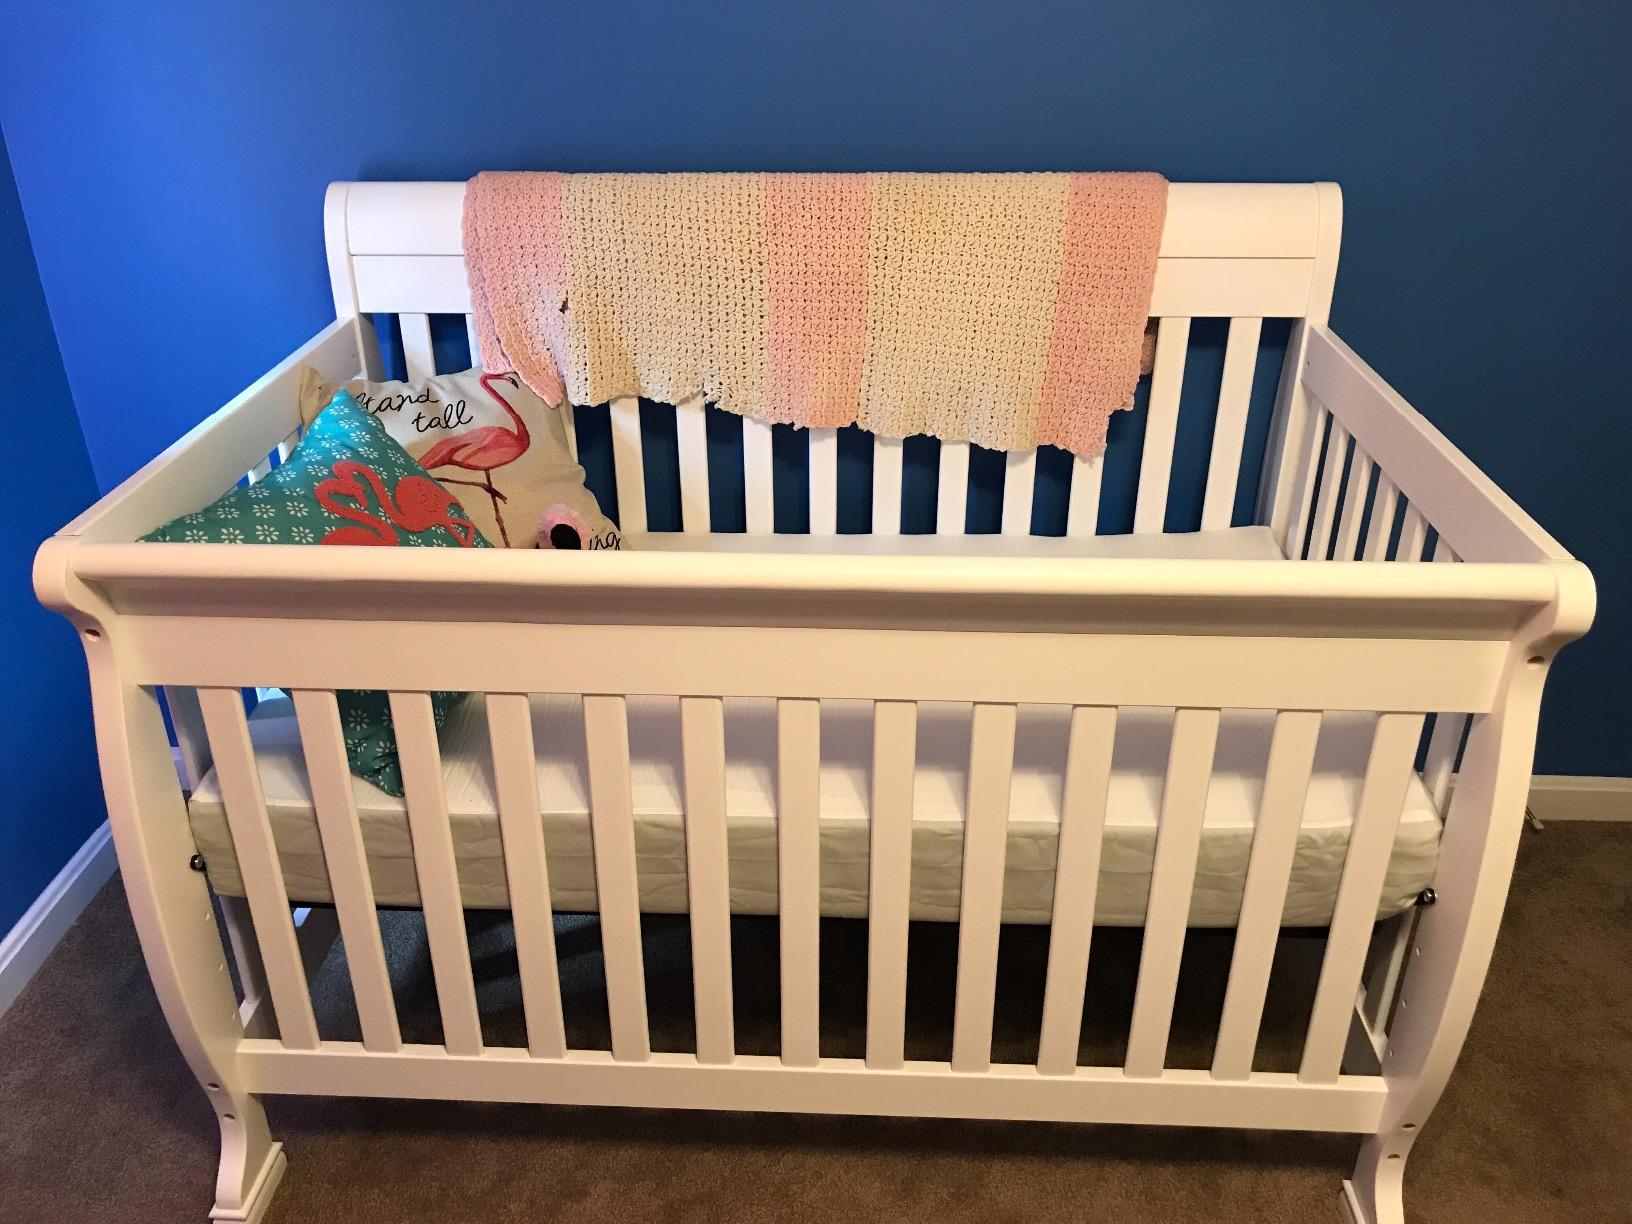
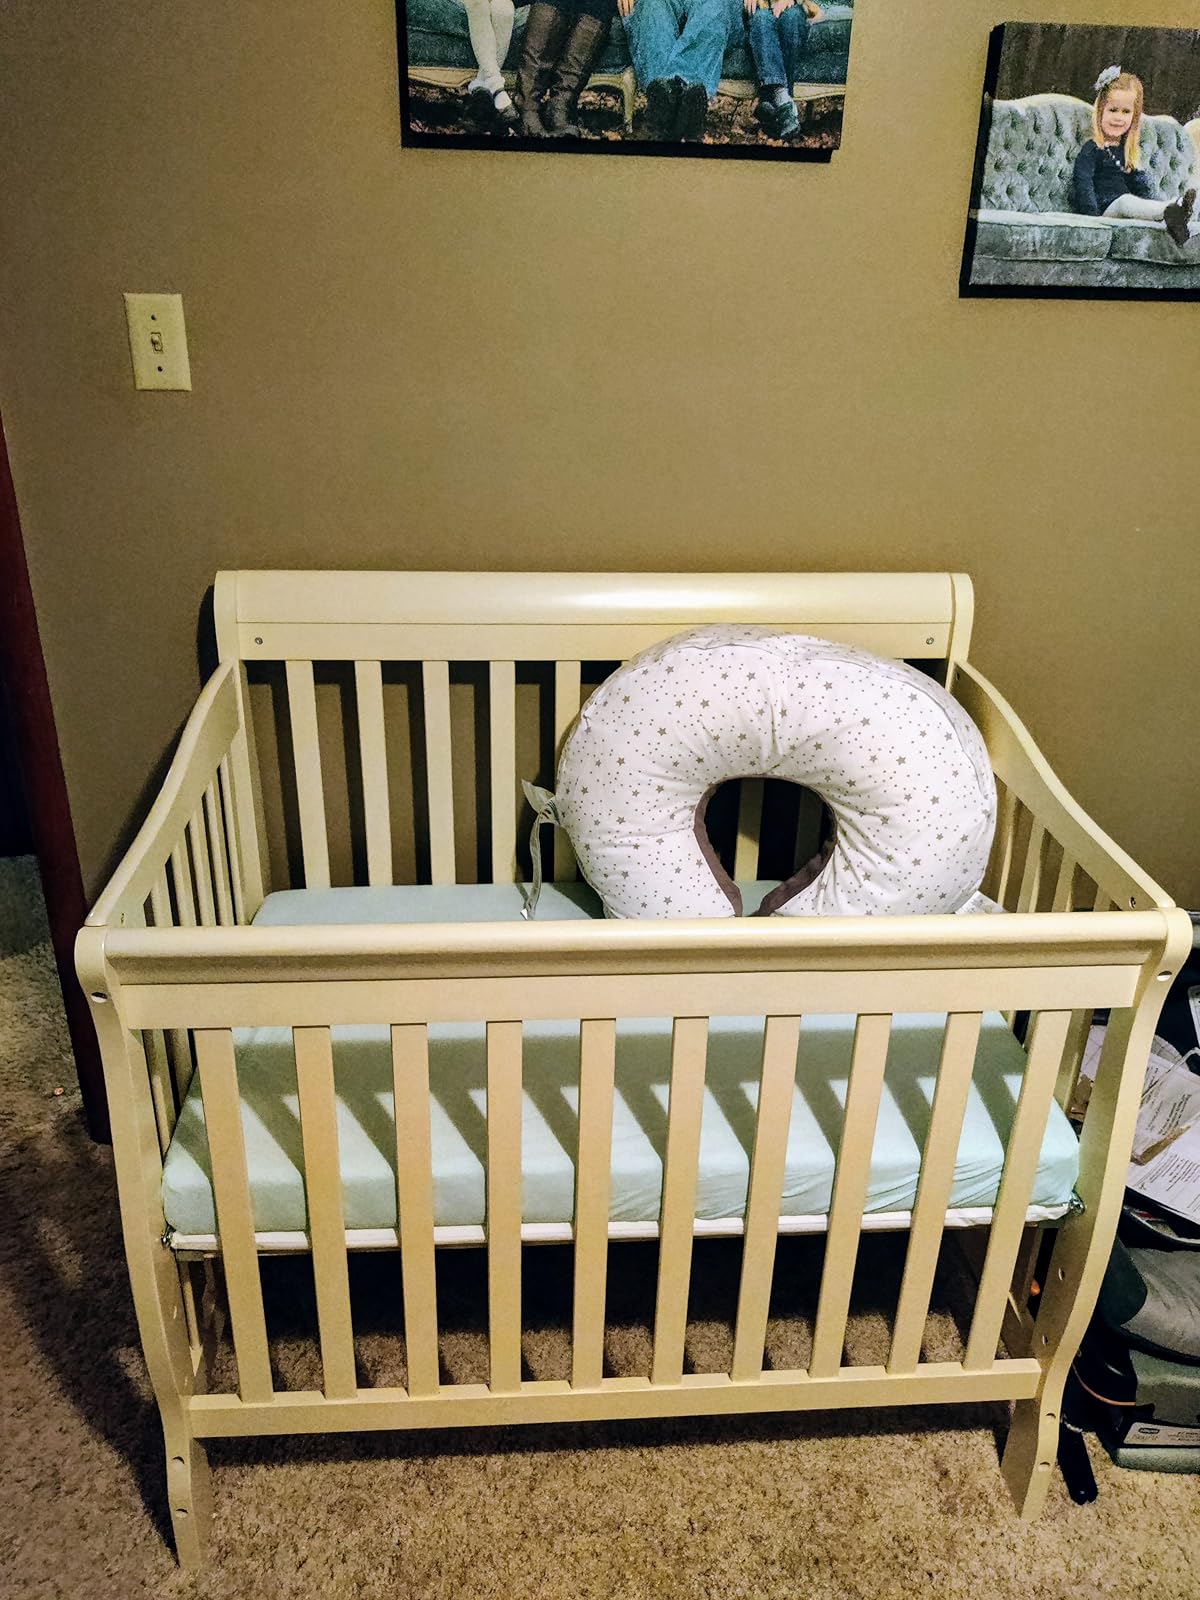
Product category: products_crib
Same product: no